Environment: real
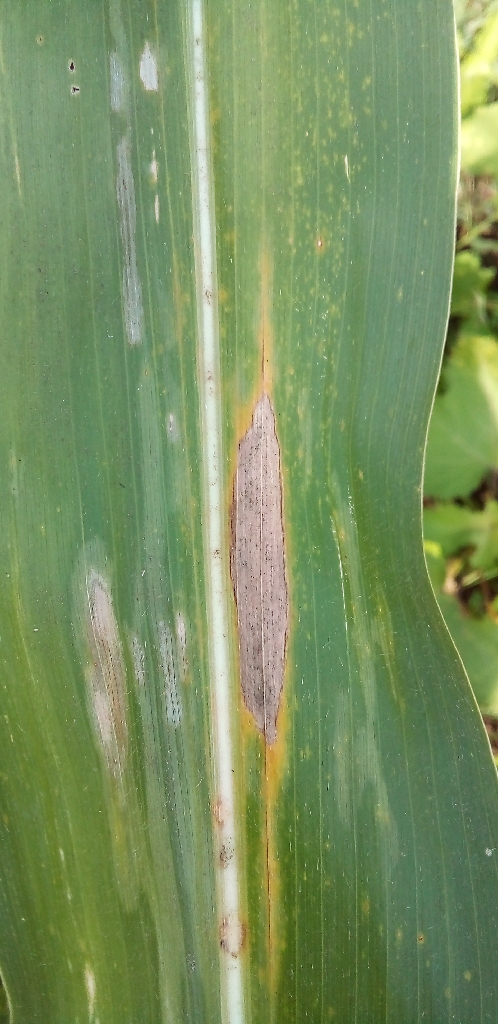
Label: northern_corn_leaf_blight